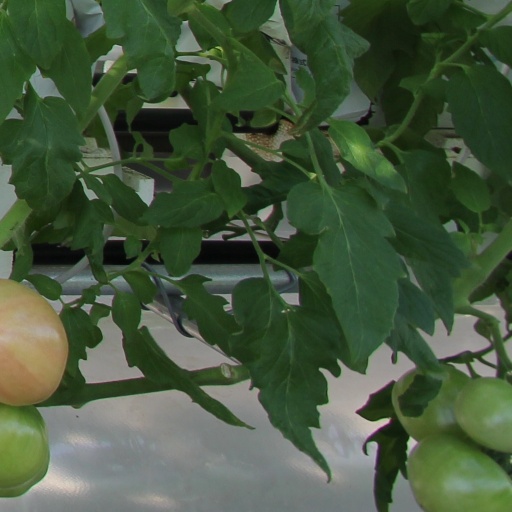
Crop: tomato